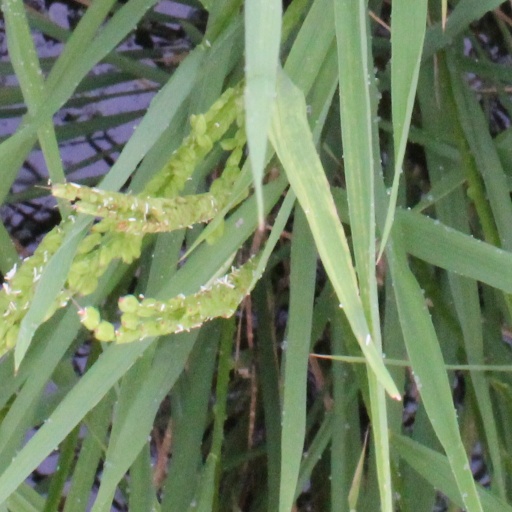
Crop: rice